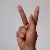
The image shows a hand gesture representing the letter 'K' in Indian Sign Language.